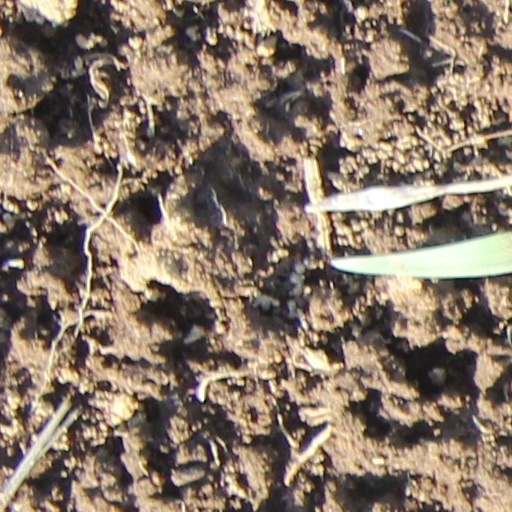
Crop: wheat